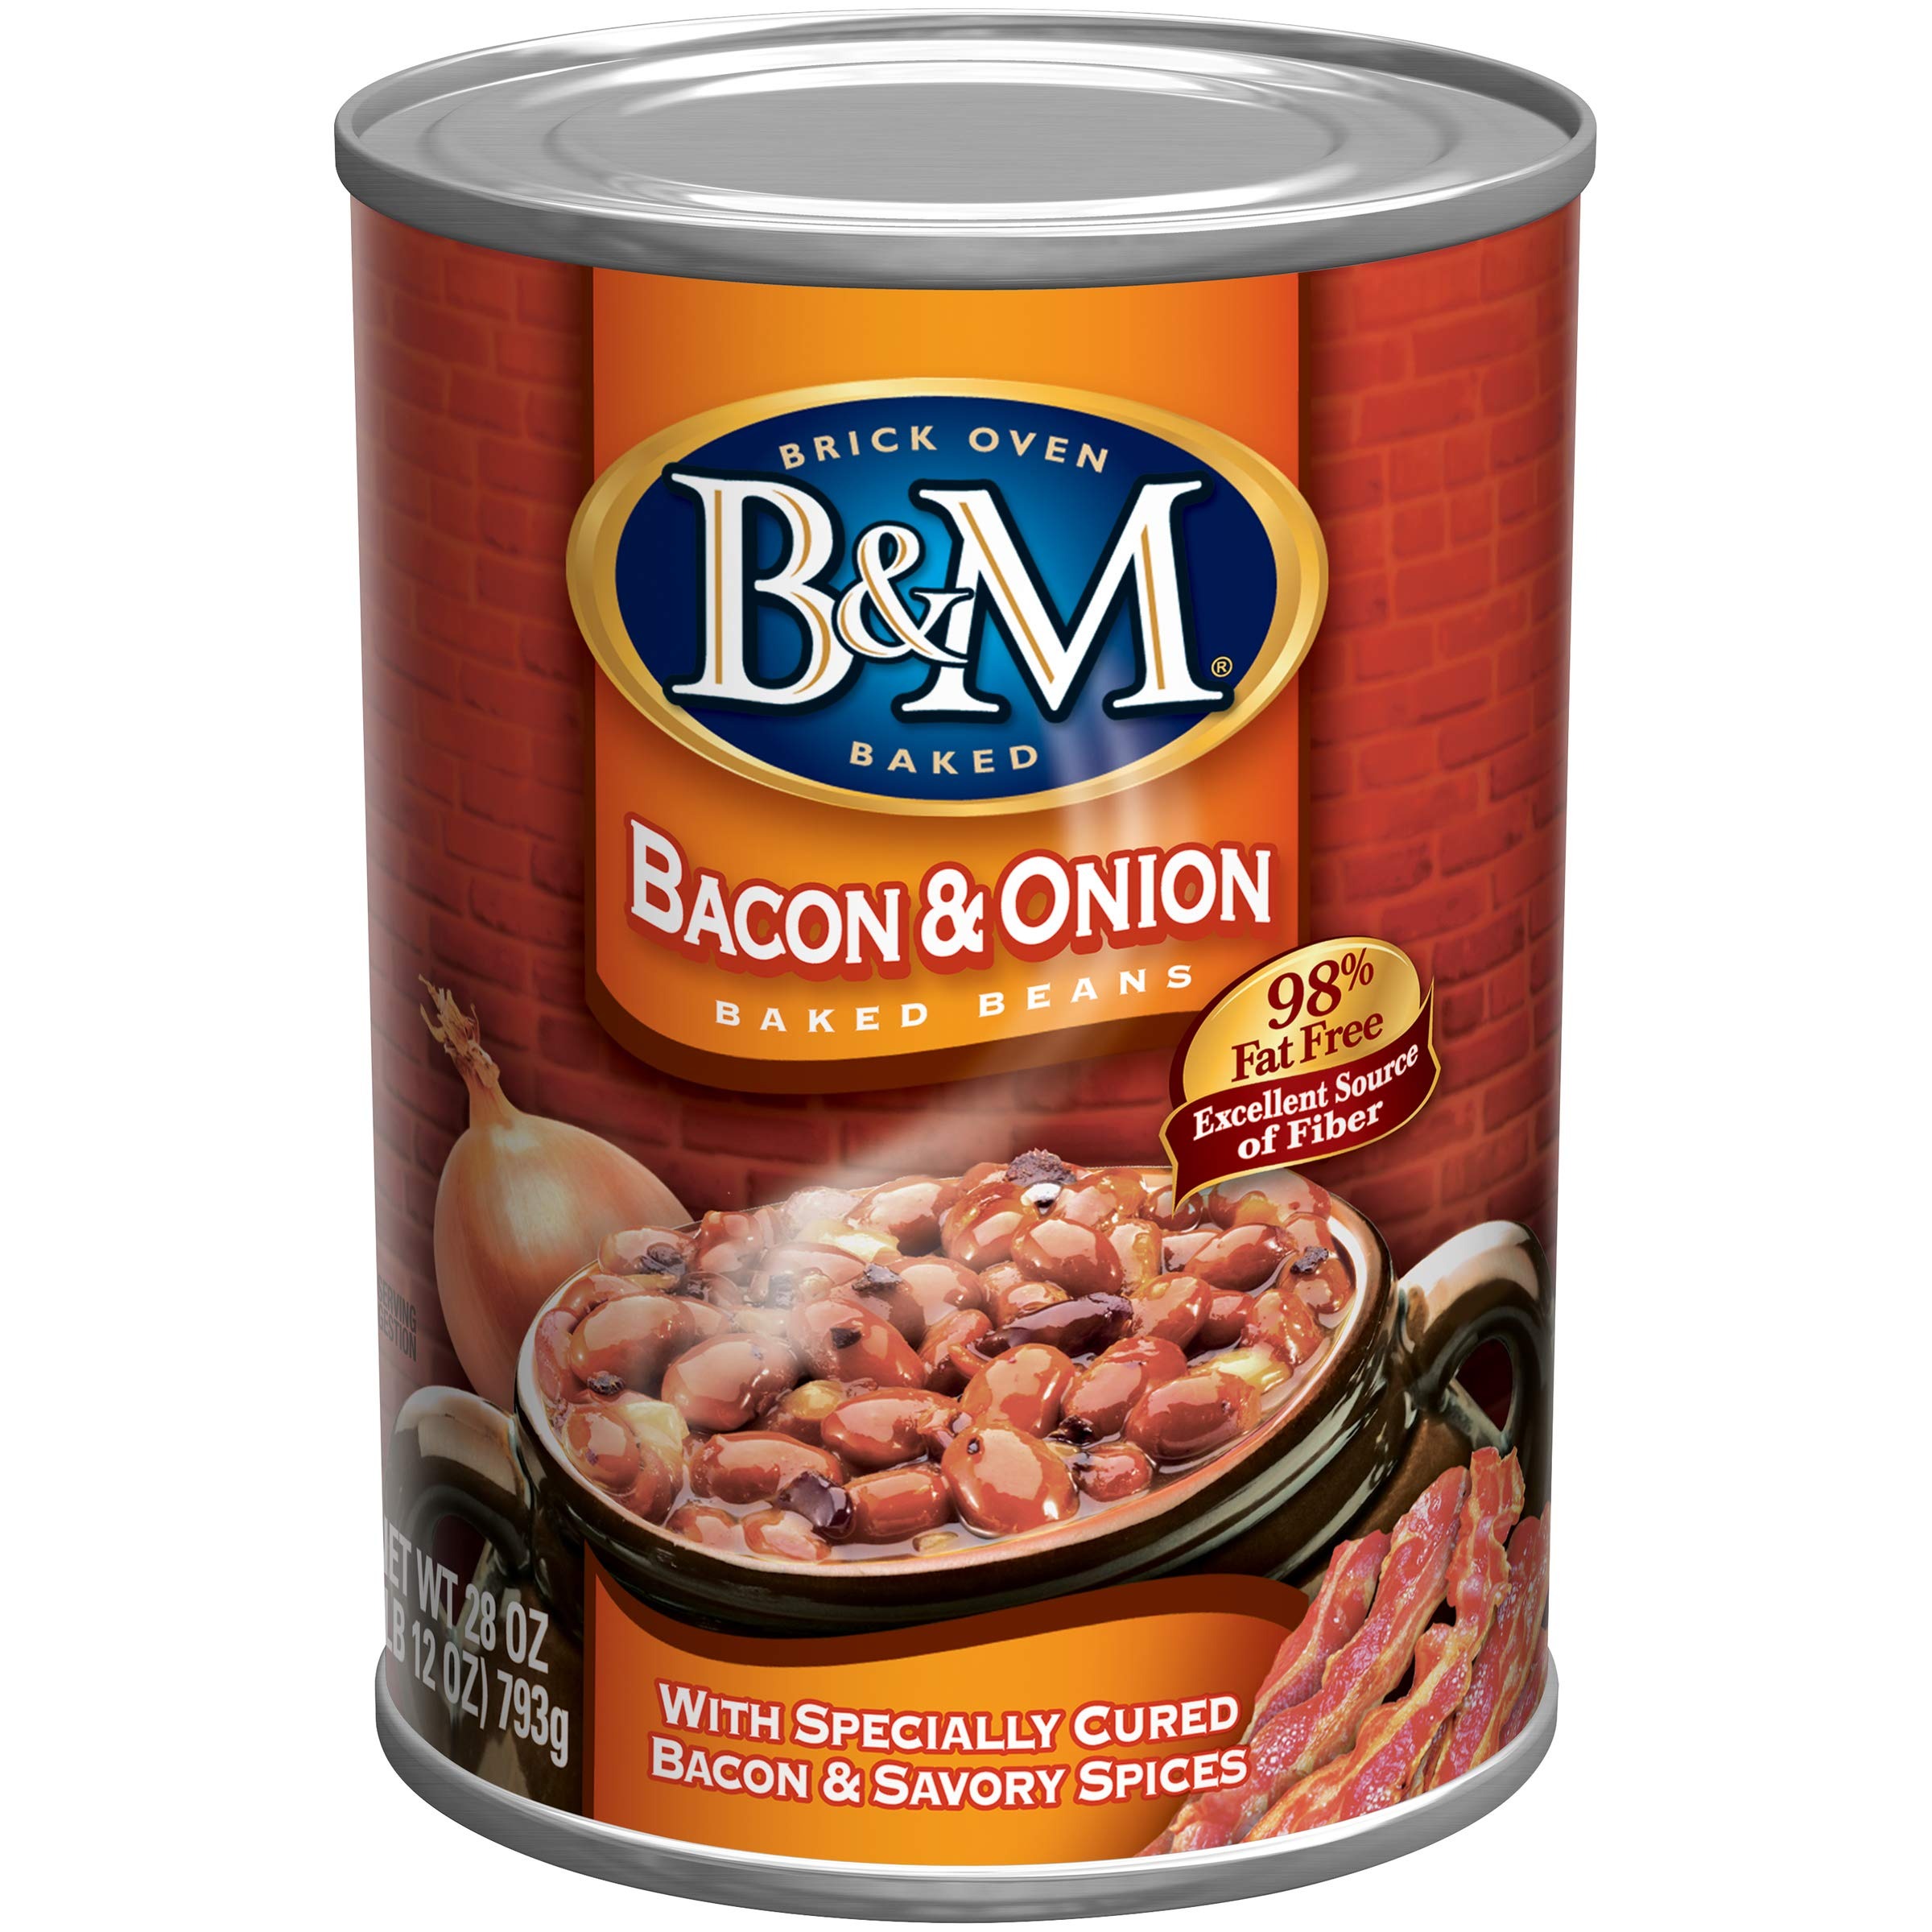
Item Name: B&M Baked Beans, Bacon & Onion, 28 Ounce
Bullet Point 1: Your favorite baked beans in a tasty bacon and onion flavor
Bullet Point 2: We slow bake our beans in old fashioned brick ovens, the traditional New England way
Bullet Point 3: Each pot is had stirred in thick, rich sauce for that great homemade taste
Bullet Point 4: Great source of fiber and protein
Bullet Point 5: Low in fat
Value: 28.0
Unit: ounce

Price: 4.71